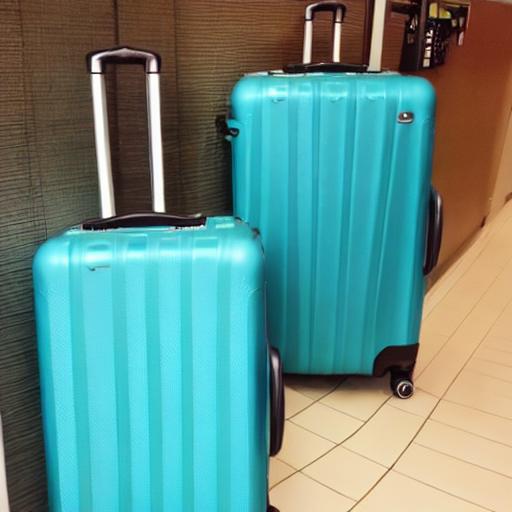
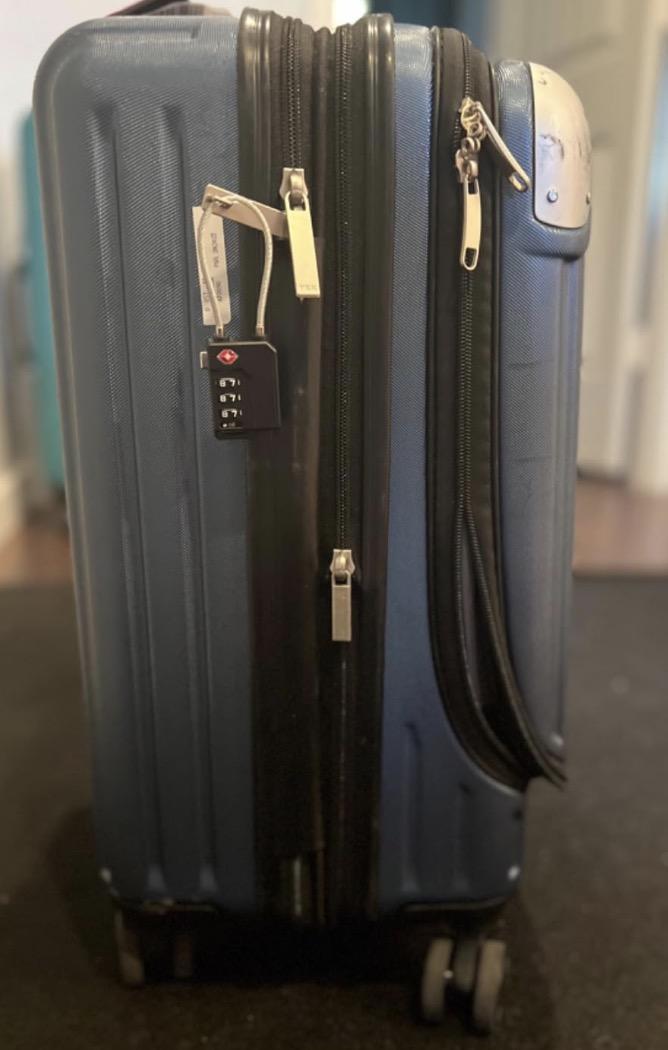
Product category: items_tea
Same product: no